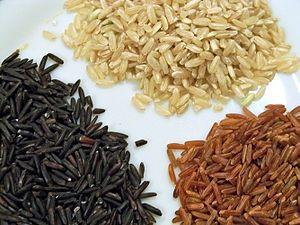
riz de Camargue
La cuisine provençale est une cuisine traditionnelle qui allie une grande diversité de produits de Provence méditerranéenne. Elle est historiquement avant tout tributaire, dès le Moyen Âge, de la prise du pouvoir des comtes de Provence dans le royaume de Naples, après la bataille de Bénévent en 1266, puis de l'installation des papes à Avignon. Elle n'en a pas moins évolué au cours des siècles suivants, en particulier avec l'arrivée des produits comestibles du Nouveau Monde.
La riziculture en Camargue, connue dès le XIIIᵉ siècle a été développée par Henri IV. Après plusieurs tentatives au début du XXᵉ siècle, la culture du riz a redémarré en 1942. Aujourd’hui, le produit emblématique en est le riz rouge de Camargue, résultant d’une mutation naturelle.
Le riz de Camargue, dont les premières traces de culture datent du Moyen Âge, est protégé par une IGP dans ses différentes variétés.
L'Occitanie est une région administrative française créée par la réforme territoriale de 2014 comportant 13 départements, et qui résulte de la fusion des anciennes régions Languedoc-Roussillon et Midi-Pyrénées. Temporairement appelée Languedoc-Roussillon-Midi-Pyrénées, le nom « Occitanie » est officiel depuis le 28 septembre 2016 et effectif depuis le 30 septembre 2016. S'il est sous-titré « Pyrénées-Méditerranée » par le conseil régional, ce sous-titre n'apparaît pas dans le Journal officiel de la République française. Le conseil régional est présidée par Carole Delga depuis le 4 janvier 2016, et son chef-lieu est Toulouse.